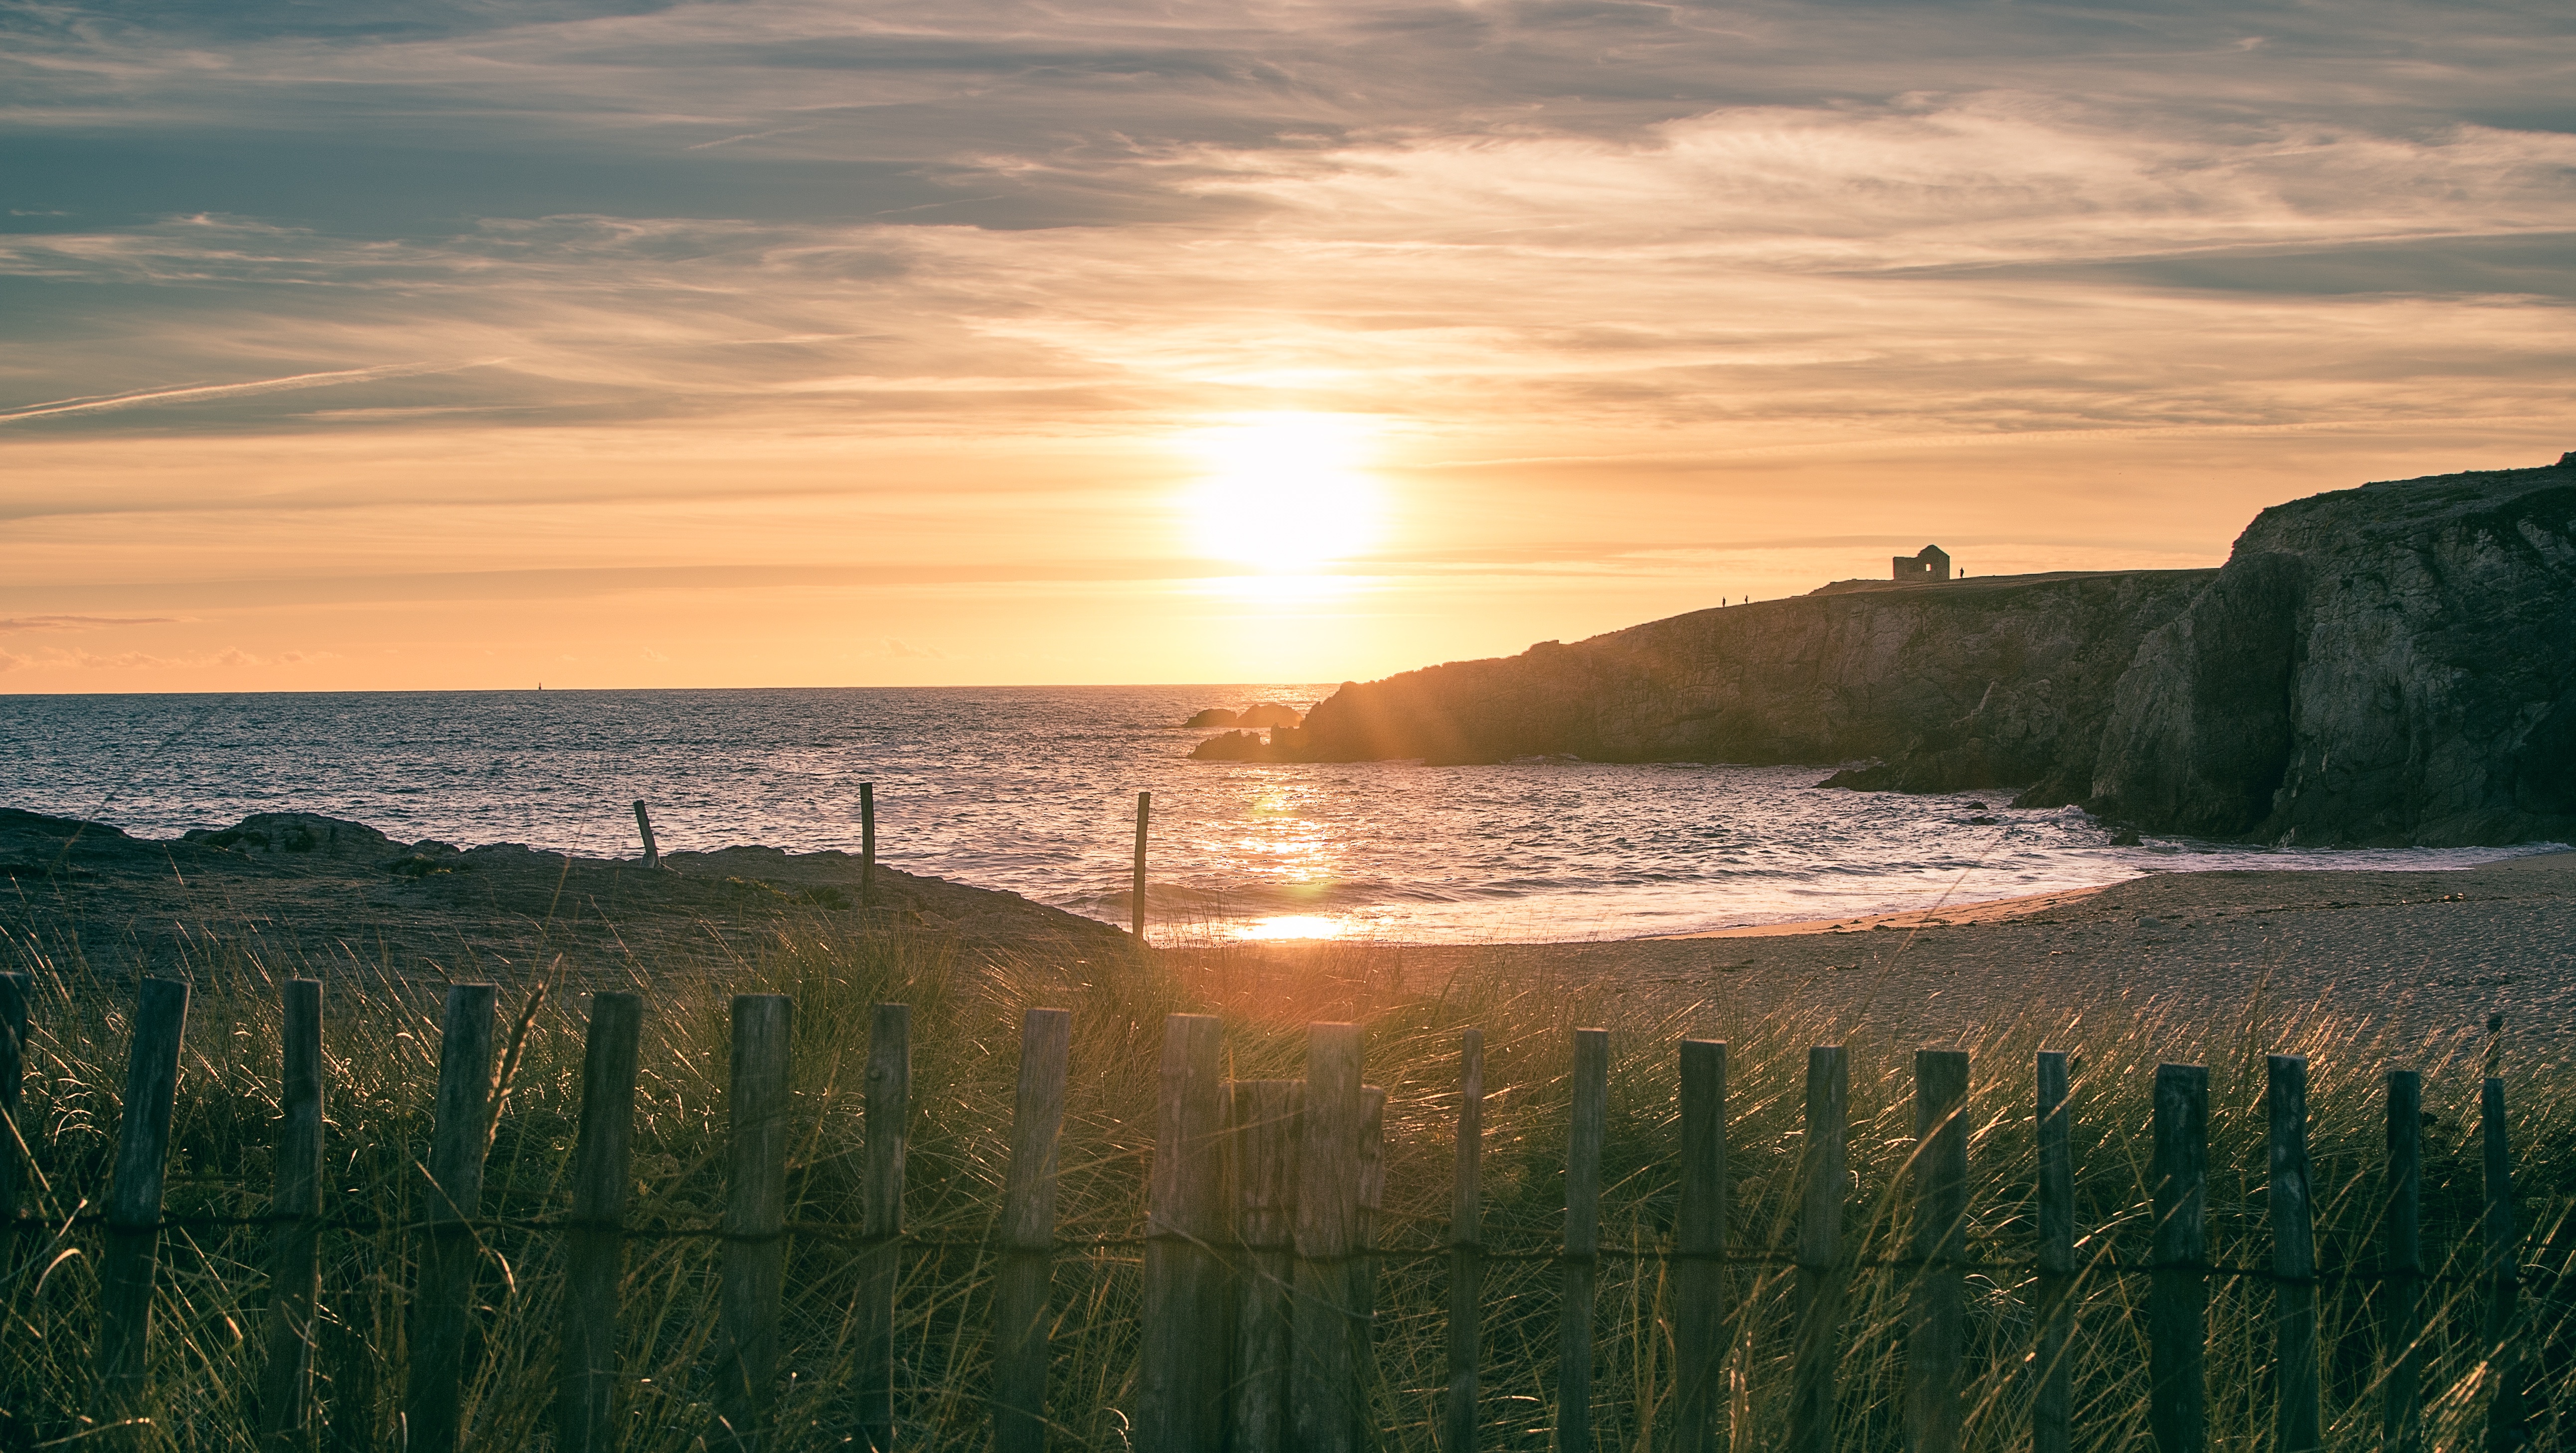
beach, landscape, sea, coast, nature, rock, ocean, horizon, cloud, sky, sun, sunrise, sunset, sunlight, morning, hill, shore, wave, dawn, cliff, dusk, evening, reflection, bay, terrain, body of water, atmospheric phenomenon